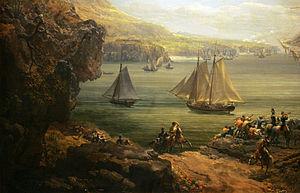
Le musée national de la Marine est issu d'une collection offerte au roi Louis XV par Henri Louis Duhamel du Monceau installée au Louvre de 1752 à 1793, puis de 1827 à 1939. La collection permanente du musée est exposée depuis 1943 dans l'aile Passy du Palais de Chaillot à Paris. Cet espace muséal est actuellement fermé pour rénovation. Le musée est un établissement public à caractère administratif depuis 1971 et possède des antennes à Brest, Rochefort, Toulon et Port-Louis. Il traite aujourd'hui de toutes les marines à travers ses collections et ses expositions temporaires. Il est temporairement fermé pour travaux depuis le 31 mars 2017, ils dureront cinq ans.